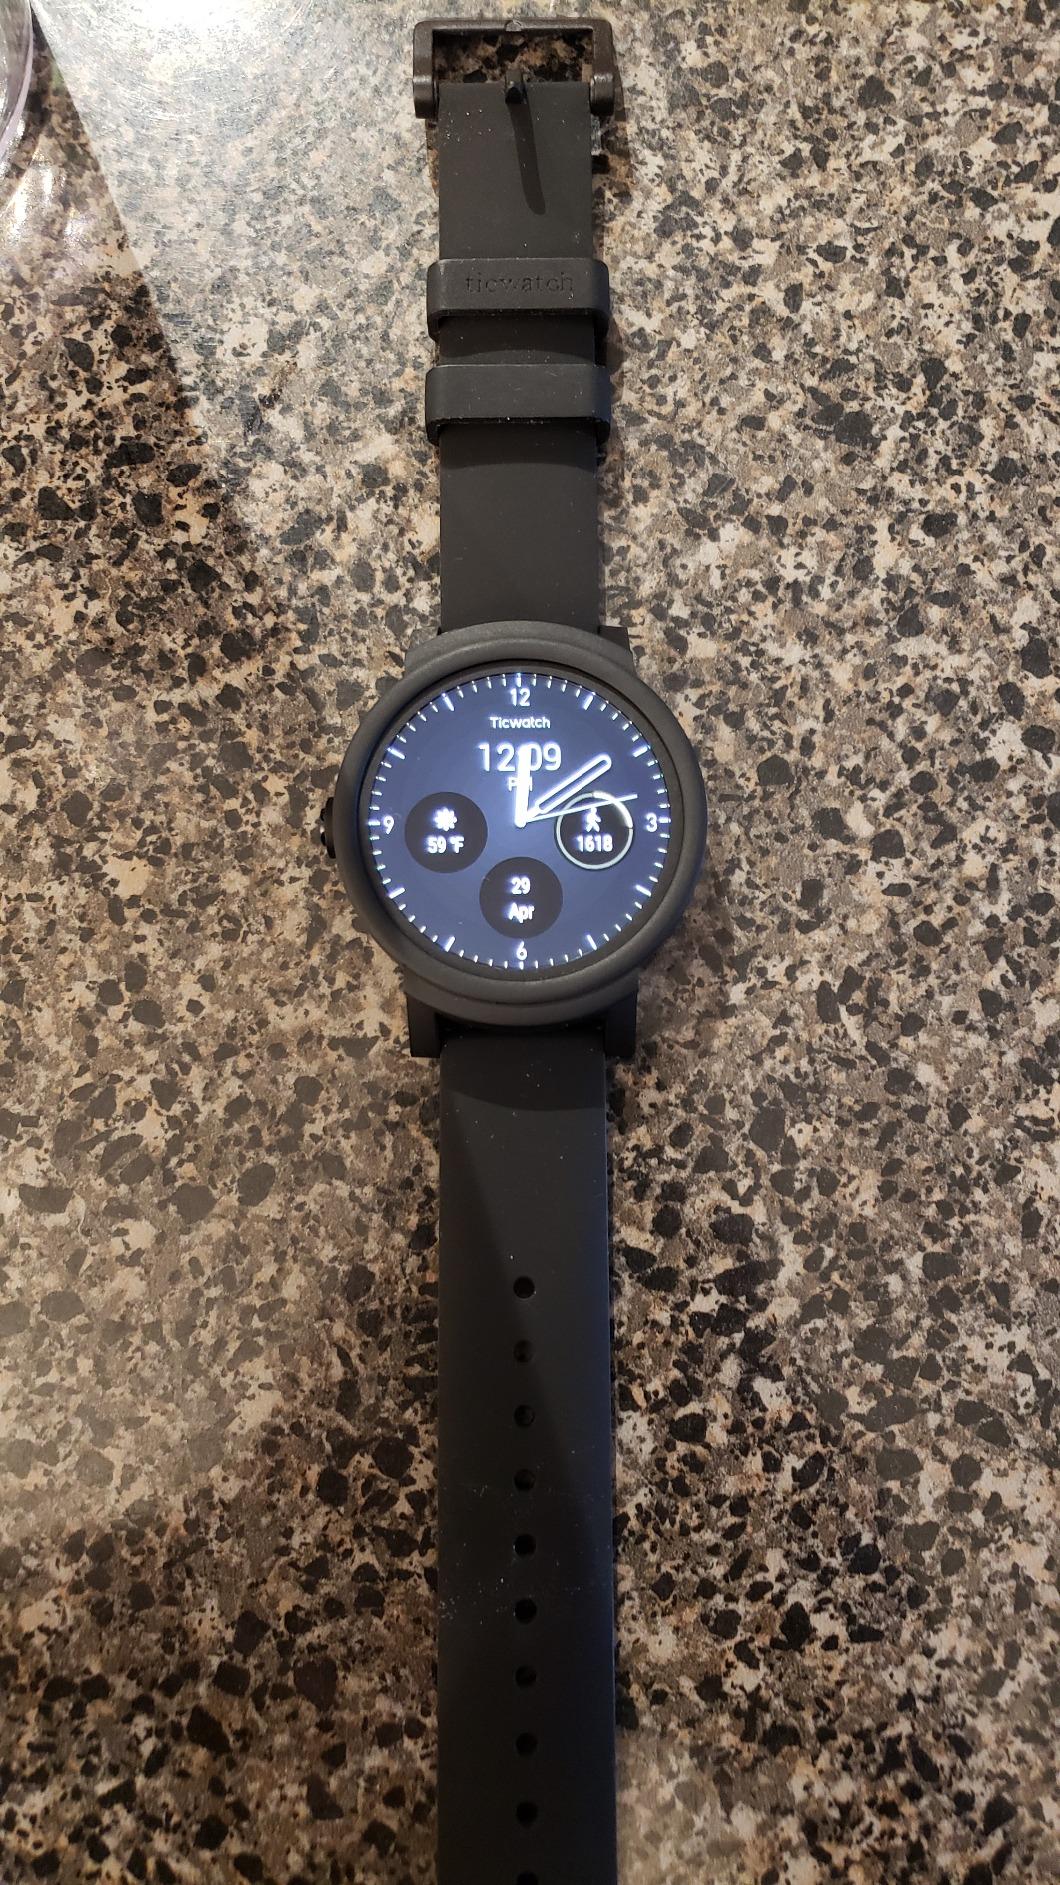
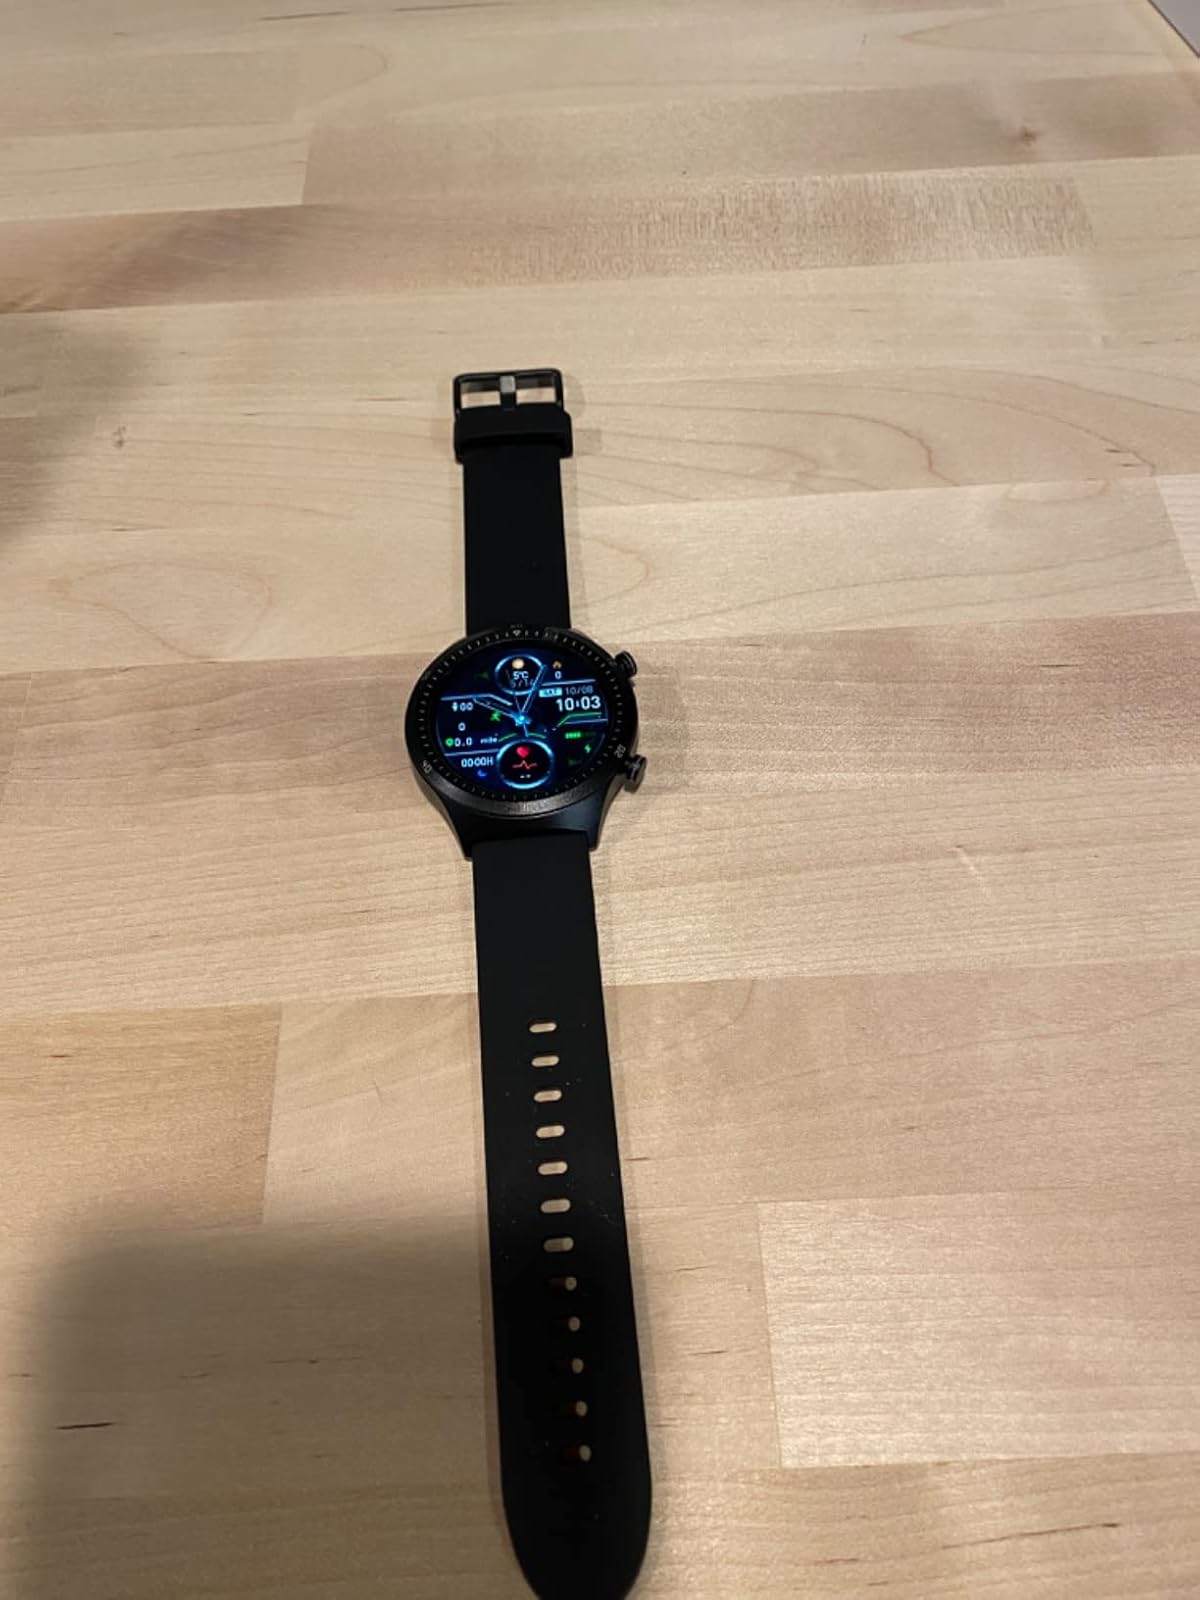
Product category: smartwatch
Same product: no